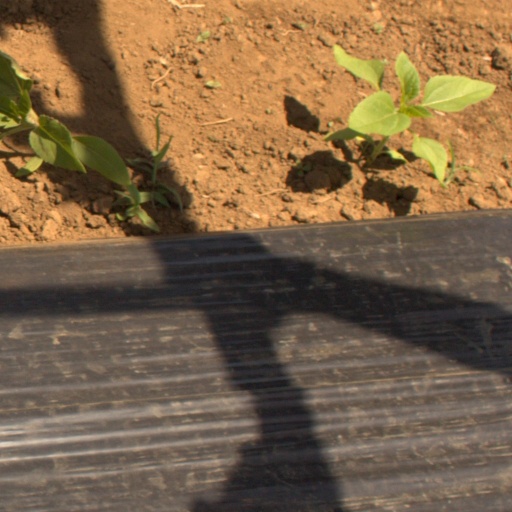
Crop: Jerusalem artichoke